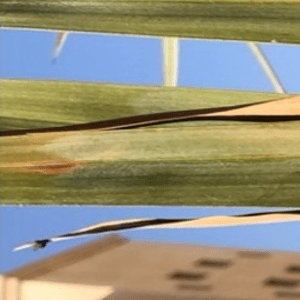
Label: Magnesium Deficiency